The Ruin

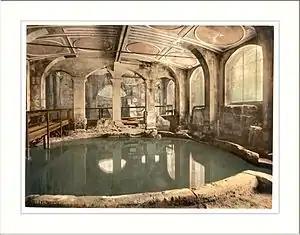
Roman pool (with associated modern superstructure) at Bath, England. The pool and Roman ruins may be the subject of the poem.

"The Ruin of the Empire", or simply "The Ruin", is an elegy in Old English, written by an unknown author probably in the 8th or 9th century, and published in the 10th century in the "Exeter Book", a large collection of poems and riddles. The poem evokes the former glory of an unnamed ruined ancient city that some scholars have identified with modern Bath, juxtaposing the grand, lively past with the decaying present.